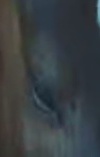
Face region: eyes (orbital_tightening_and_eye_area)
Pain indicator: moderately_present